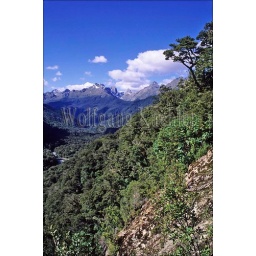
New zealand, fiordland np, near milford, eglington valley, red beech forest